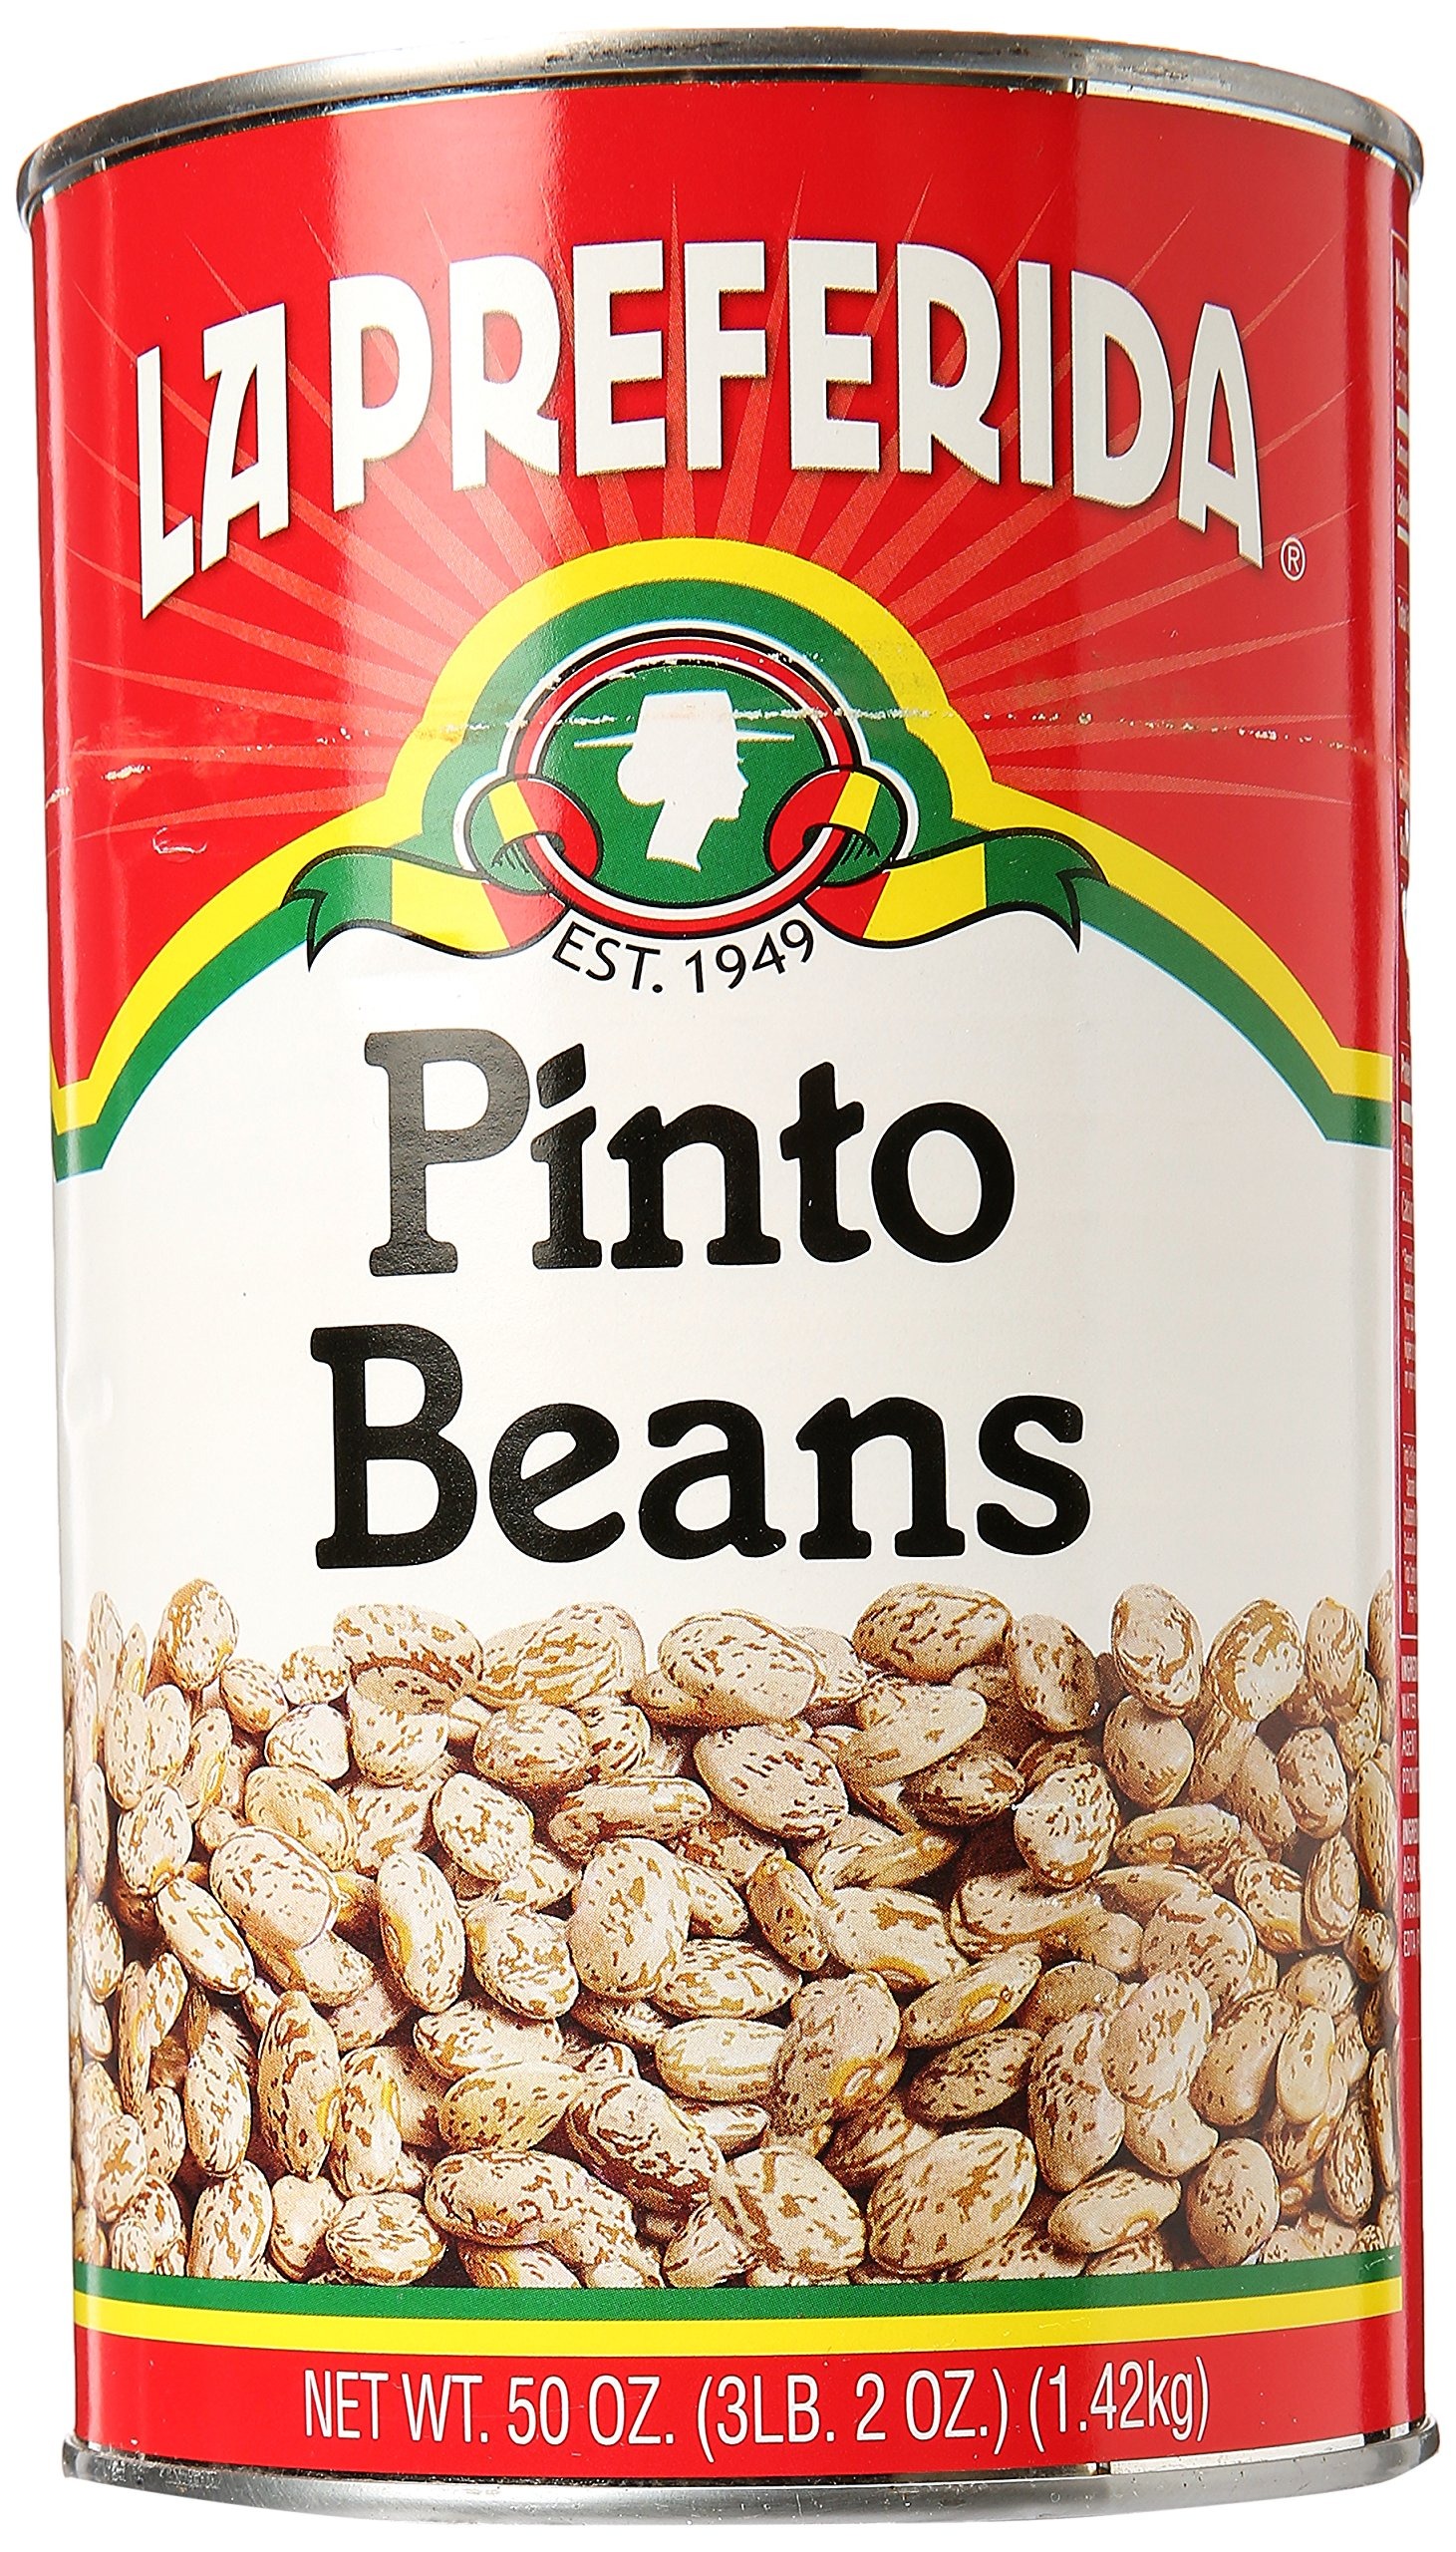
Item Name: LA PREFERIDA BEAN PINTO 50OZ
Bullet Point 1: The Mexican community has made la preferida the preferred choice for quality food for the entire family
Bullet Point 2: The package length of the product is 6.9 inches
Bullet Point 3: The package width of the product is 4.2 inches
Bullet Point 4: The package height of the product is 4.1 inches
Value: 50.0
Unit: Ounce

Price: 6.55